King Edward VII-class battleship

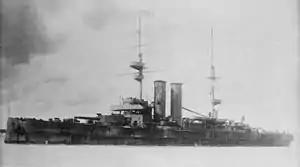
"New Zealand" at some point between 1905 and 1911

In 1916, the squadron was detached to the Nore Command to guard the British southern coast, and some ships were assigned to other operations elsewhere. "Hibernia" and "Zealandia" were sent to the eastern Mediterranean in late 1915 to take part in the Gallipoli Campaign, though they saw little activity there apart from during the evacuation of Allied forces from the peninsula in early 1916. "Zealandia" returned to the 3rd Battle Squadron after the end of the Gallipoli Campaign. That year, "Britannia" was sent to the Adriatic Sea to reinforce the Italian "Regia Marina" (Royal Navy) against the Austro-Hungarian Navy, though she saw no action there. "Africa" was attached to the 9th Cruiser Squadron for service in the Atlantic Patrol in 1917, tasked with escorting convoys between Sierra Leone and Cape Town, South Africa. "Africa"s crew was stricken with Spanish flu while she was in Sierra Leone in 1918, with some 476 men reported ill and 52 deaths.